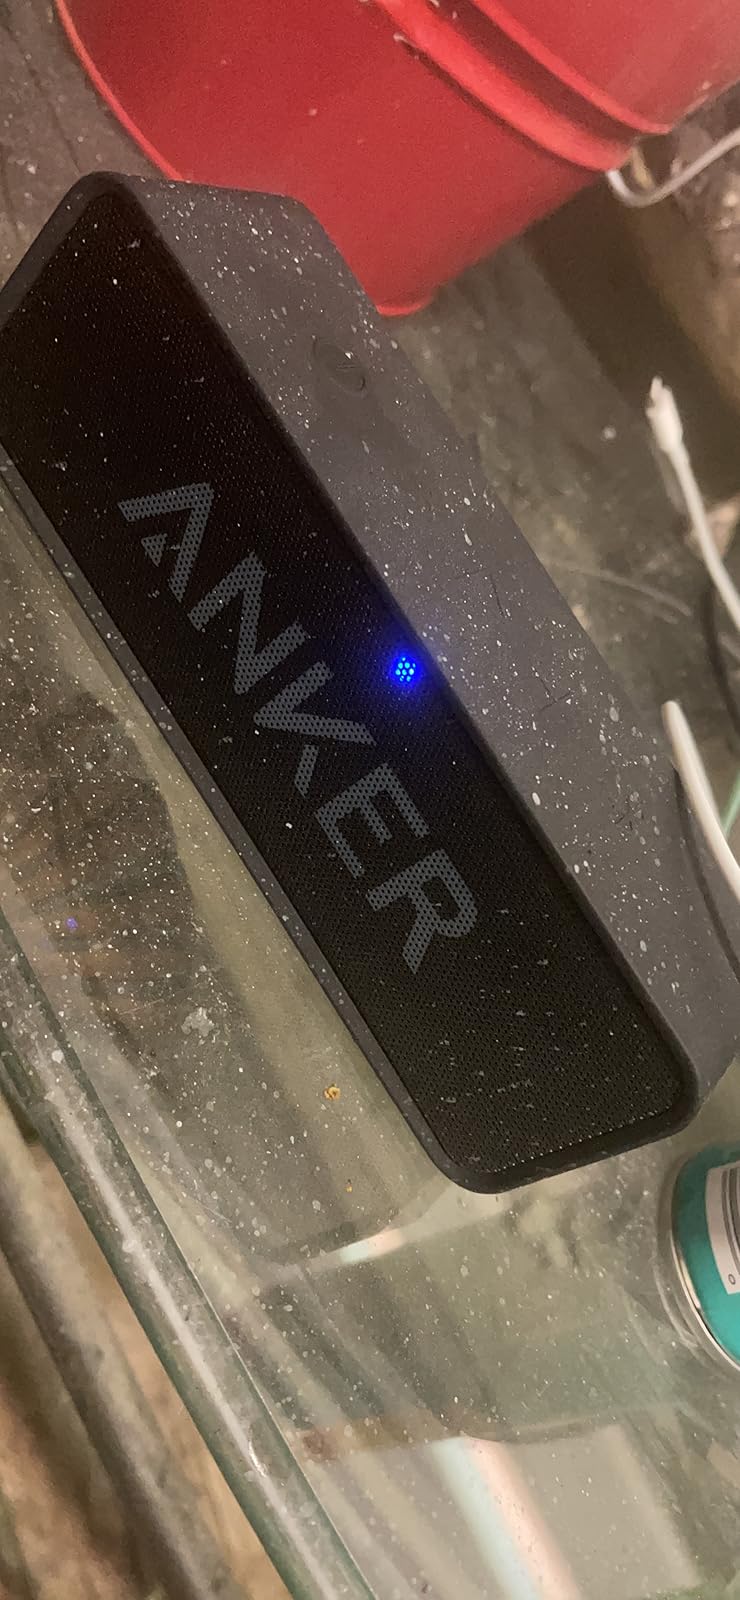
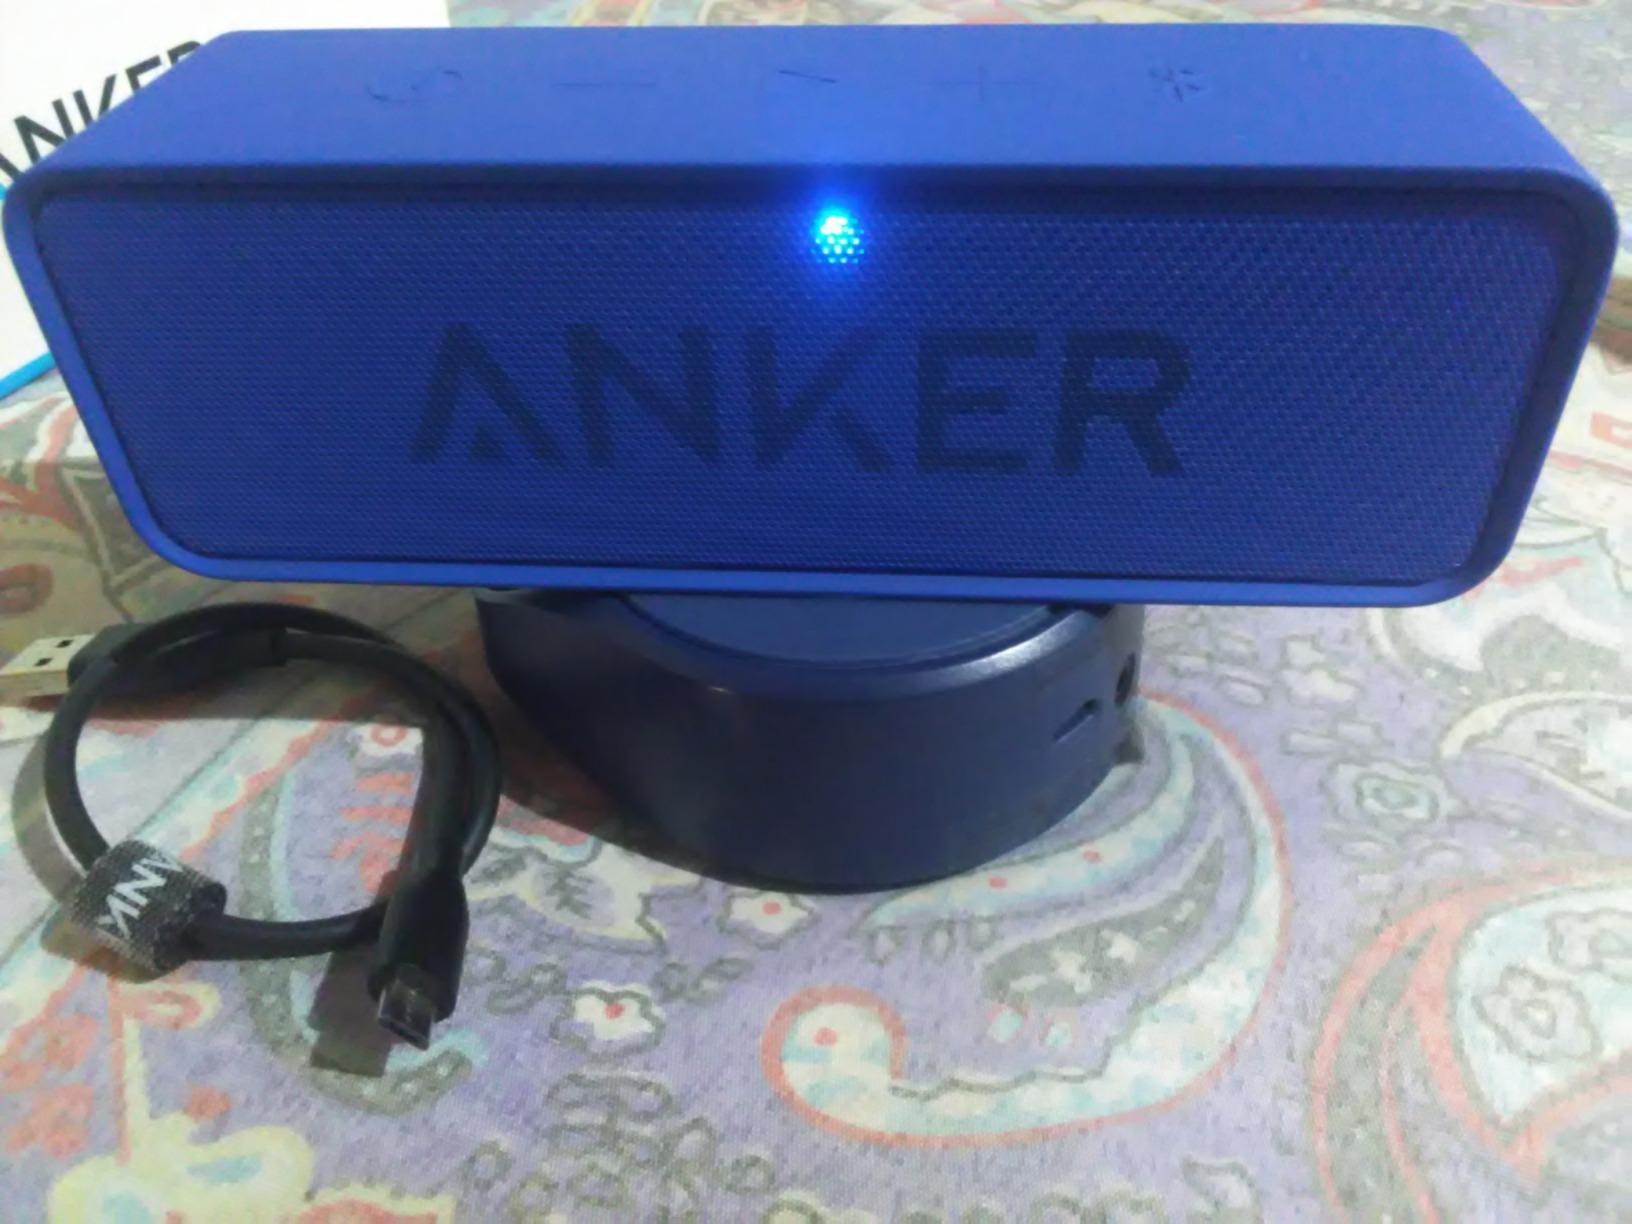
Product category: speaker
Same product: no